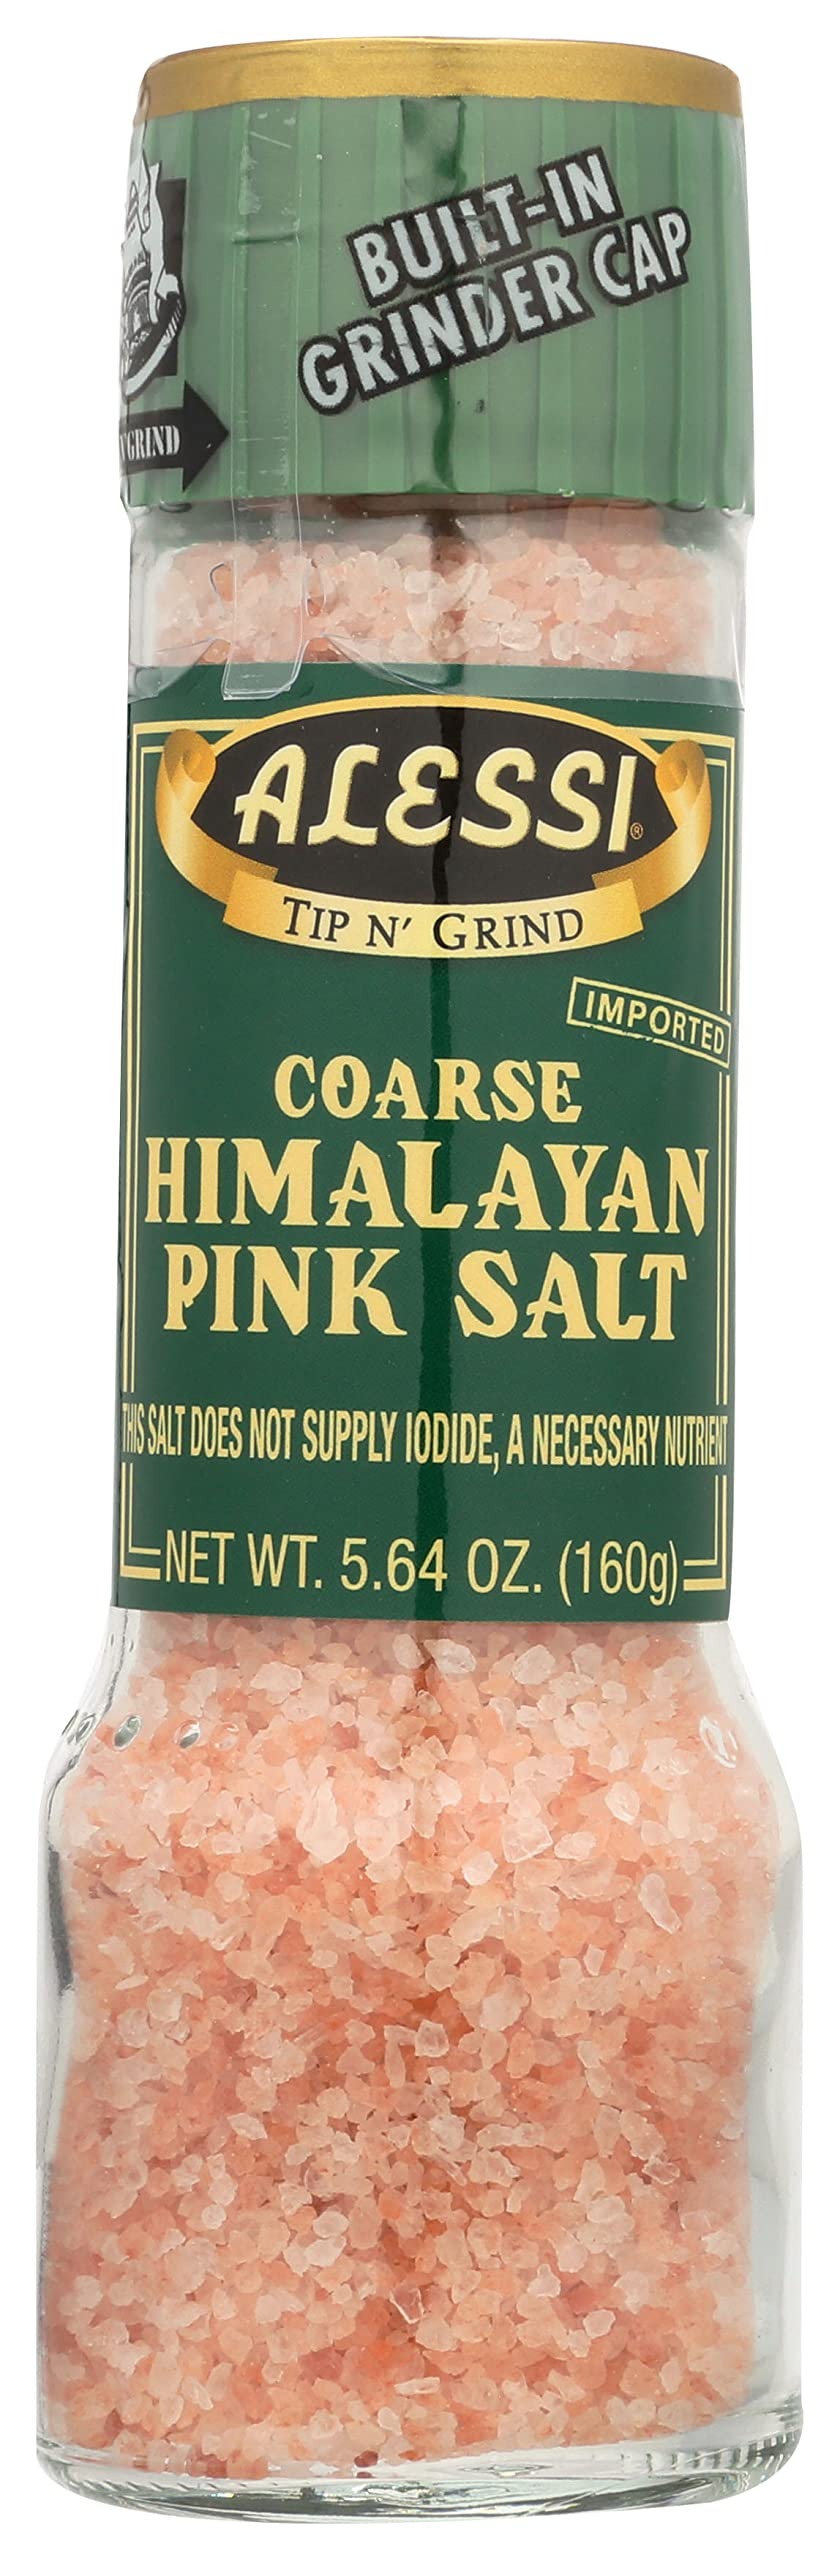
Item Name: Alessi Salt Himalayan Large, 5.64 Oz (Pack of 6)
Bullet Point: Alessi Salt Himalayan Large, 5.64 Oz (Pack of 6)
Value: 33.84
Unit: Ounce

Price: 37.475